Iron Fist season 1

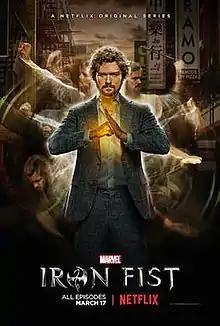
Promotional poster

The first season of the American streaming television series "Iron Fist", which is based on the Marvel Comics character of the same name, follows Danny Rand as he returns to New York City after being presumed dead for 15 years and must choose between his family's legacy and his duties as the Iron Fist. It is set in the Marvel Cinematic Universe (MCU), sharing continuity with the films and other television series of the franchise. The season was produced by Marvel Television in association with ABC Studios and Devilina Productions, with Scott Buck serving as showrunner.